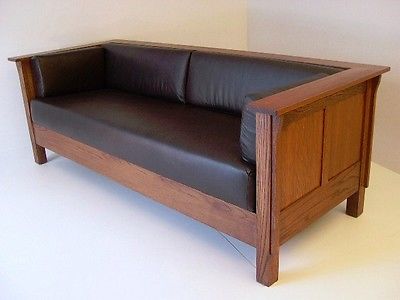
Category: sofa